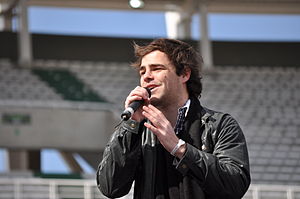
Peter Lanzani
Peter Lanzani er en argentinsk skuespiller og sanger. Han har været med i mange film og er derfor meget kendt i Argentina.